Paddington Waterside

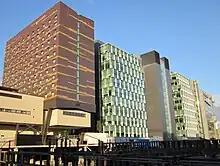
One and Three Kingdom Street from the south.

The Paddington Arm of the Grand Junction Canal opened on 10 July 1801, linking Paddington to the Bull's Bridge junction near the future site of Heathrow Airport. The Grand Junction (now part of the Grand Union Canal) was the final link in a chain of canals that reduced the distance from London to Birmingham from in 1789 to in 1805; terminating the canal at Paddington gave easy access to main roads into London and the level route meant no locks were needed on its length. In contrast, the Regent's Canal needed 12 locks for the descent from Paddington to the Thames at Limehouse.